1913–14 Manchester United F.C. season

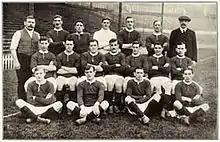
The United team at the start of the 1913–14 season; Billy Meredith is second from the left in the back row.

The 1913–14 season was Manchester United's 22nd season in the Football League and seventh in the First Division.